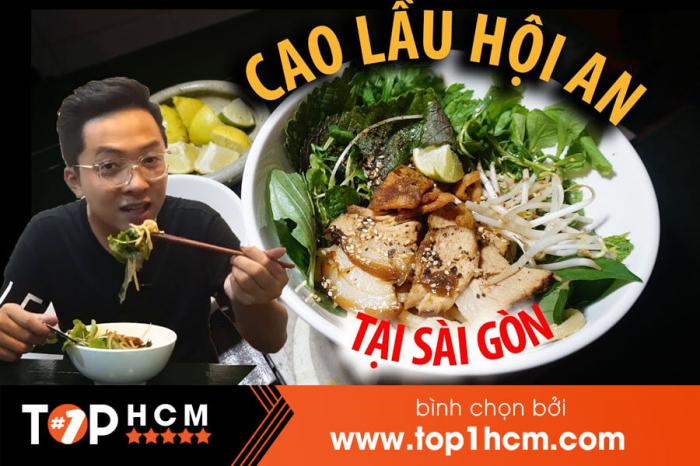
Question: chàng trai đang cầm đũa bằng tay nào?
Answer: đang cầm đũa bằng tay trái